Dan Petrescu

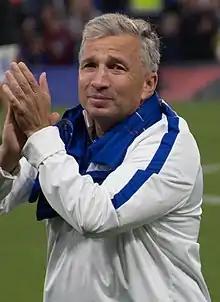
Petrescu in 2018

Daniel "Dan" Vasile Petrescu (born 22 December 1967) is a Romanian football manager and former player who is currently in charge of Liga I club CFR Cluj.